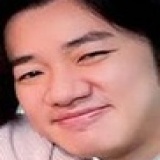
diễn viên Vương Tổ Lam